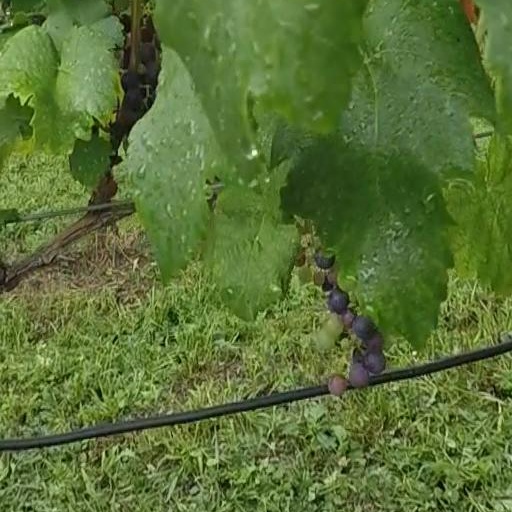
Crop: grape